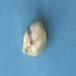
Maize quality: Bad